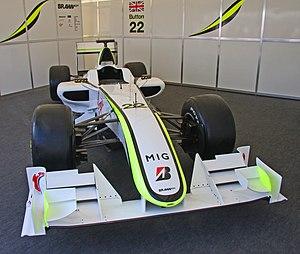
Mercedes Grand Prix est une écurie de Formule 1, appartenant au constructeur automobile allemand Mercedes-Benz qui a débuté en Formule 1 en tant que constructeur en 1954 sous le nom Daimler-Benz AG avant de se retirer du championnat du monde fin 1955, à la suite d'un accident grave aux 24 Heures du Mans. Mercedes a remporté huit titres de champion du monde des pilotes en 1954 et 1955 avec Juan Manuel Fangio, en 2014, 2015, 2017, 2018 et 2019 avec Lewis Hamilton et en 2016 avec Nico Rosberg. Le surnom Flèches d'Argent des monoplaces de la marque fut tout d'abord conjointement porté avec les bolides d'Auto-Union dans les années 1930 avant de devenir exclusivement celui de Mercedes en compétition.
La Brawn BGP 001, engagée dans le cadre du championnat du monde de Formule 1 2009, est l'unique monoplace de Formule 1 construite par l'écurie britannique Brawn GP Formula One Team et conçue par les ingénieurs Ross Brawn, Jörg Zander et Loïc Bigois. Elle est confiée au Britannique Jenson Button et au Brésilien Rubens Barrichello. Le Britannique Anthony Davidson en est le pilote essayeur.